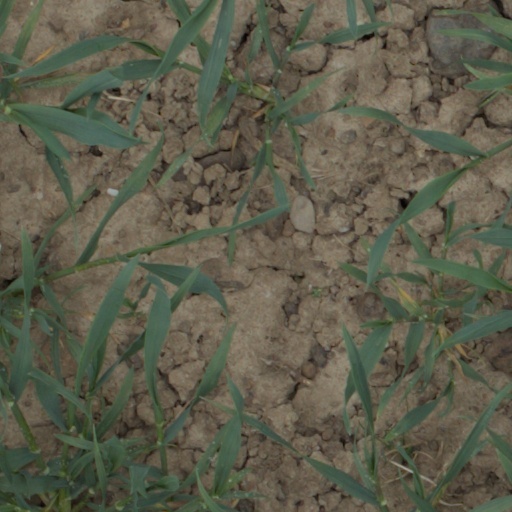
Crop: wheat